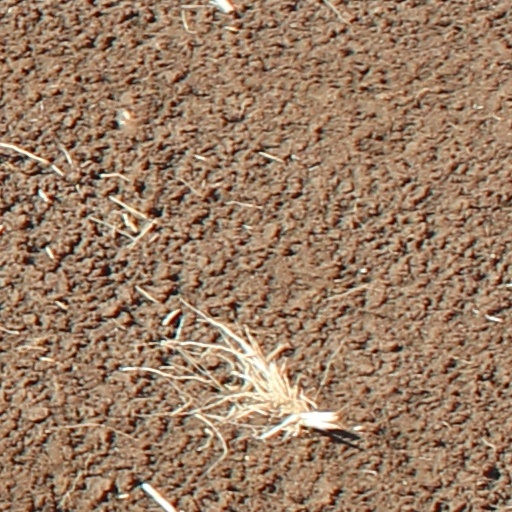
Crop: wheat